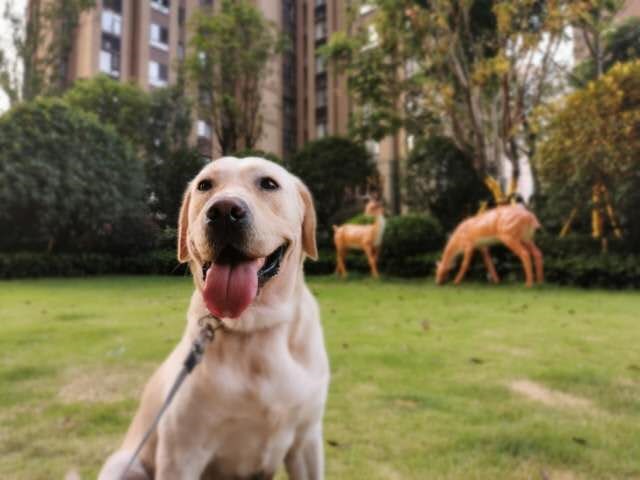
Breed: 3580-n000122-Labrador_retriever